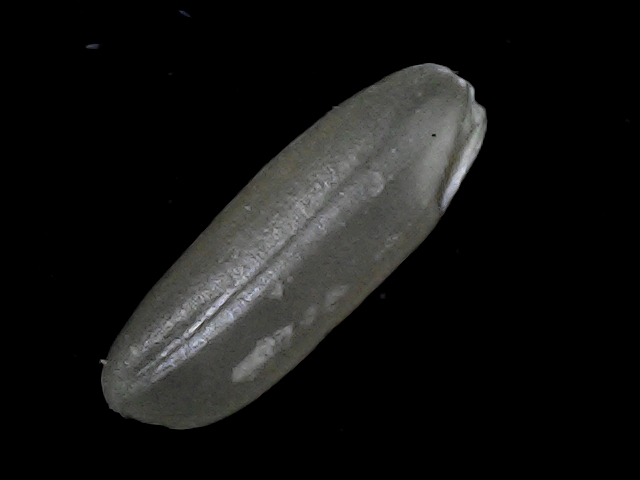
Rice variety: BD49